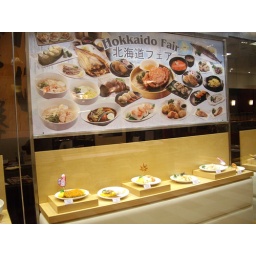
This eatery had plastic samples in the window - different!